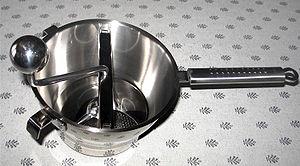
12 000 ans av. J.-C., datation de pommes de terre fossiles sur le site de Monte Verde, probablement consommées par des populations aborigènes.
Le Passe-Vite est le nom commercial donné par son inventeur, Victor Simon, au moulin à légumes, marque devenue nom commun. Cet ustensile ménager consiste en « un système de passoire qui est destiné au travail de la cuisine, et au moyen de laquelle on arrive, plus rapidement et à raison d’un effort moindre, à passer soit les légumes, soit d’autres comestibles ».